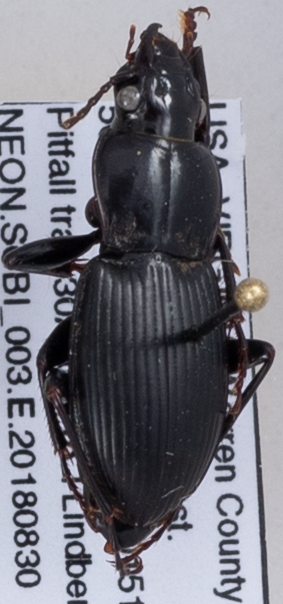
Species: Cyclotrachelus sigillatus
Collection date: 2018-08-30
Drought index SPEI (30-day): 1.574
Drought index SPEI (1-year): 1.93
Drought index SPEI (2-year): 1.69